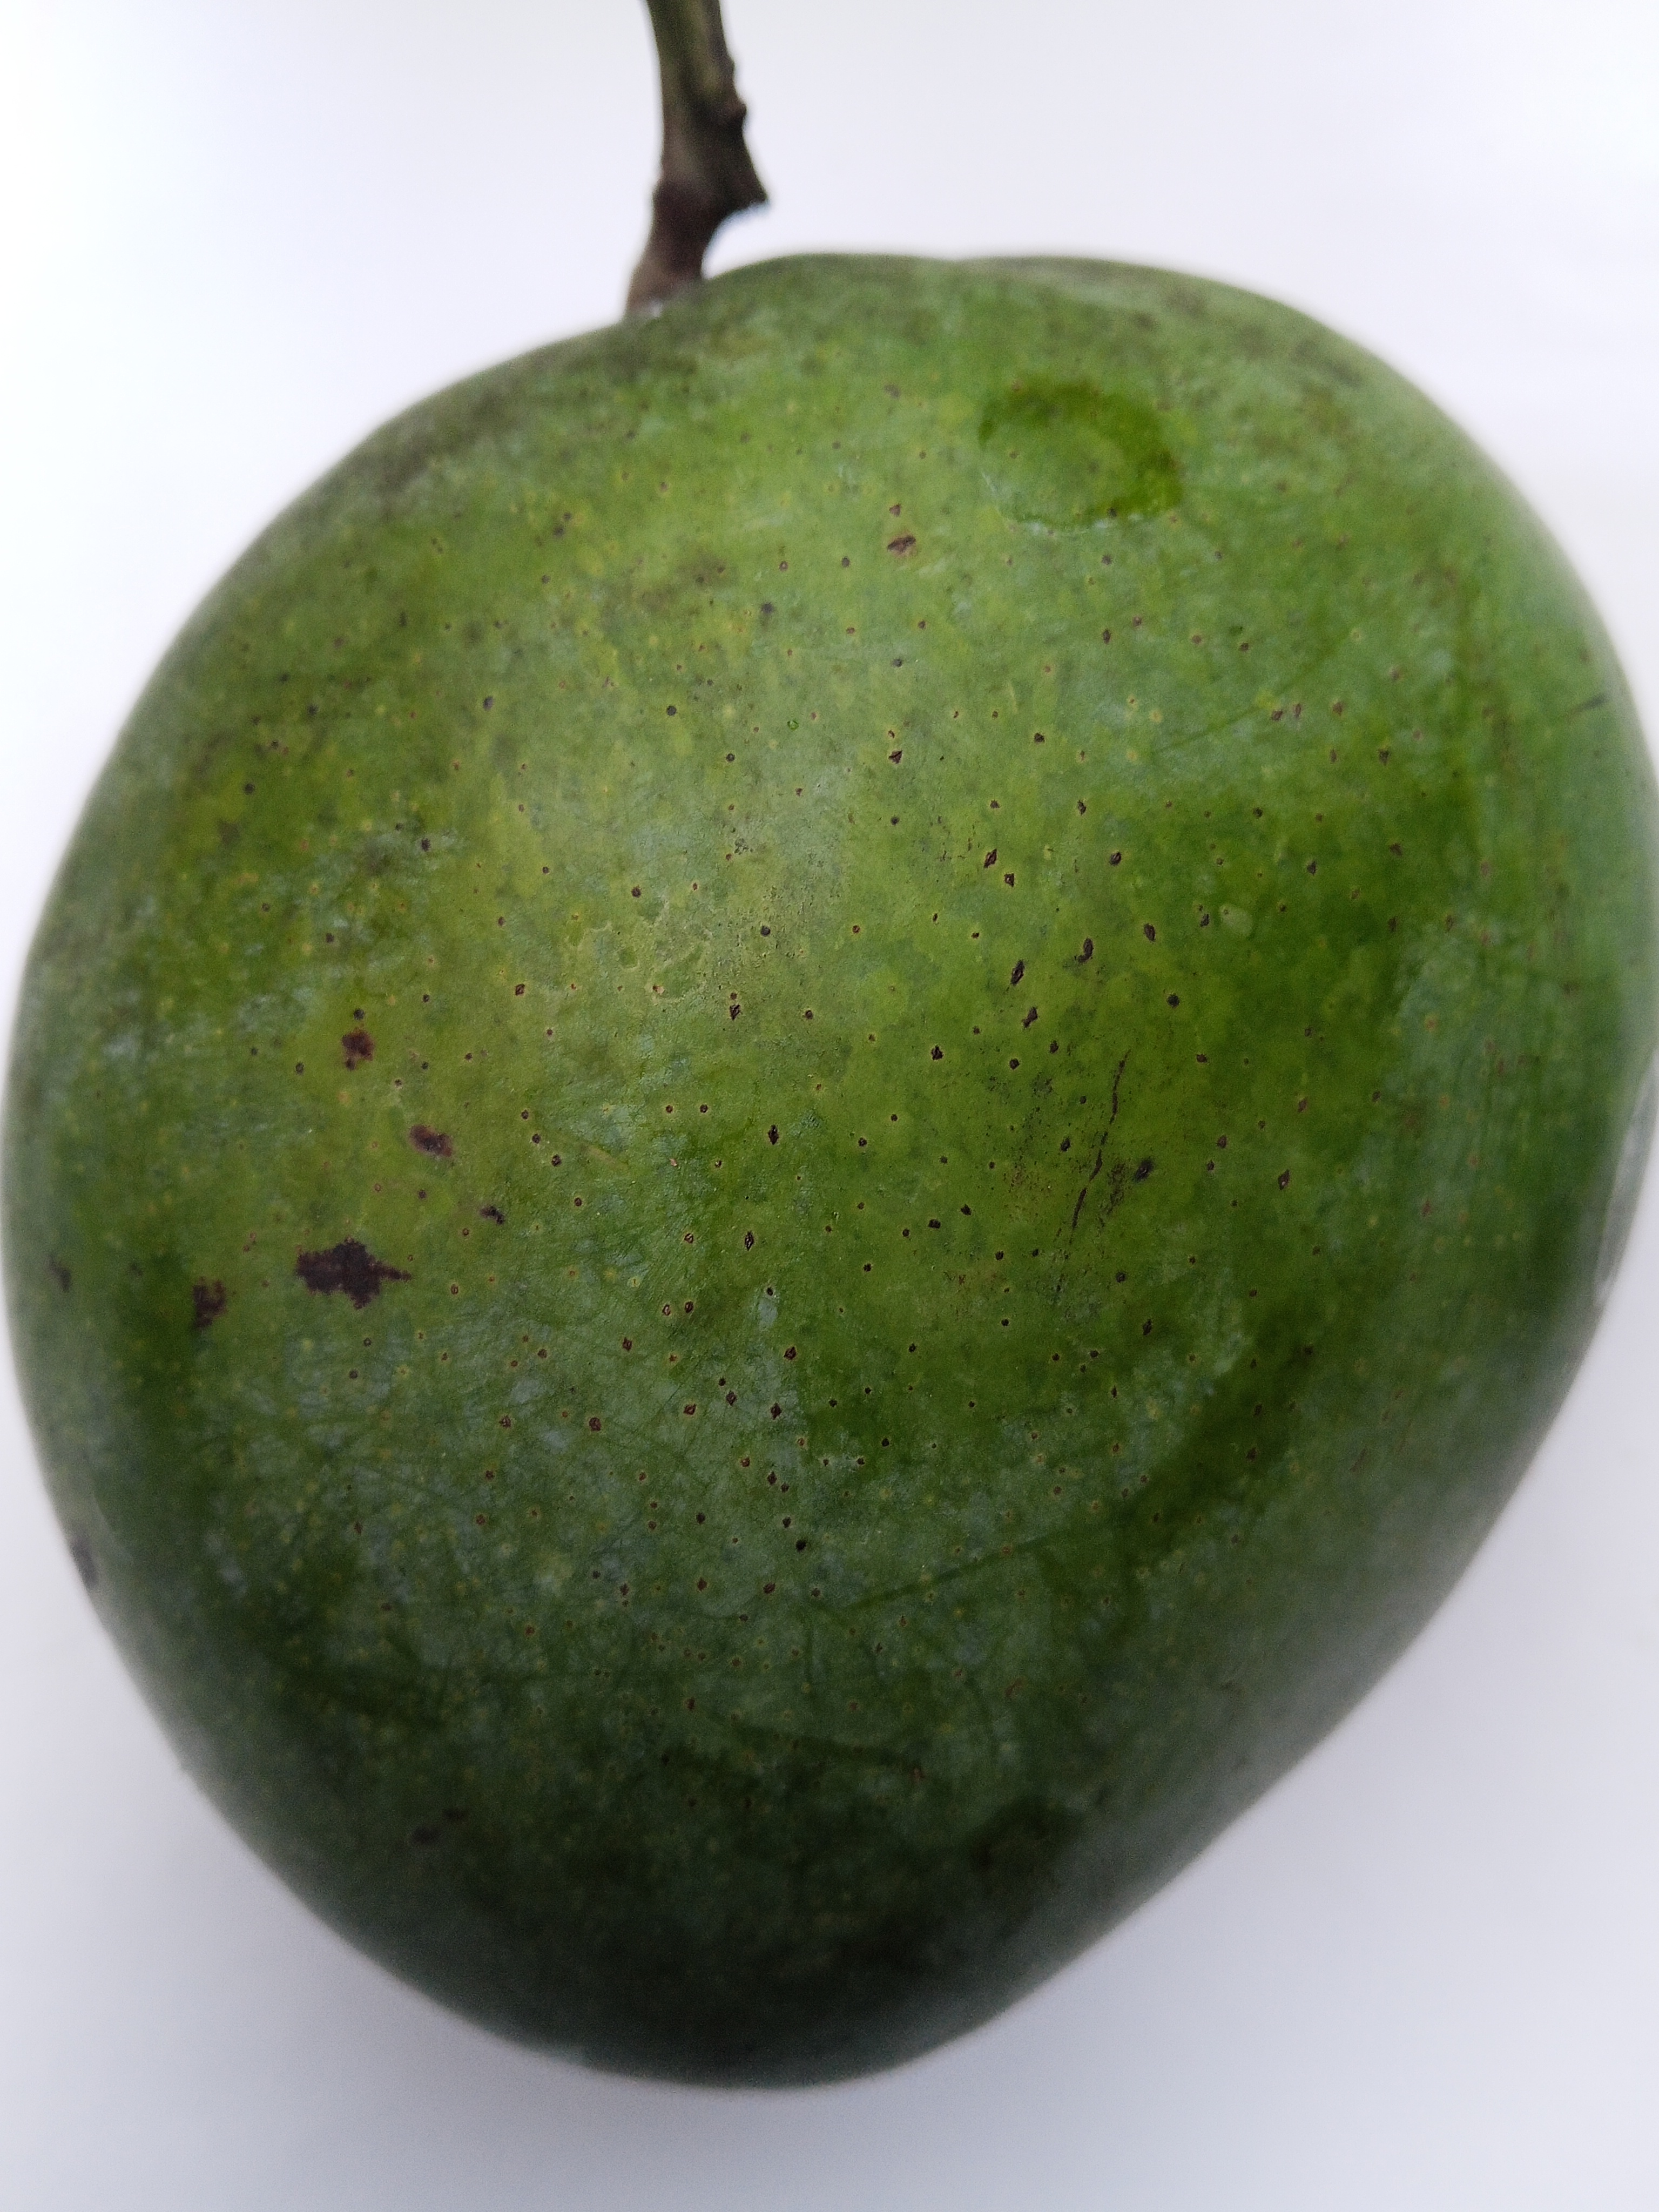
Mango variety: Bari 4